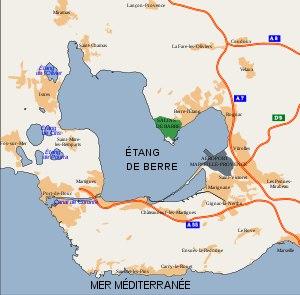
L'étang de Berre est une étendue d'eau voisine de la mer Méditerranée à l'ouest de Marseille, dans le département des Bouches-du-Rhône, en région Provence-Alpes-Côte d'Azur.
Le canal de Caronte ou chenal de Caronte est un canal qui relie l'étang de Berre à la mer Méditerranée, dans les Bouches-du-Rhône.